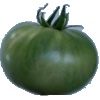
Label: Tomato not Ripened 1